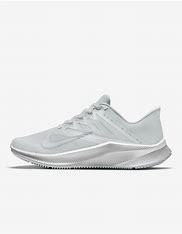
Brand: Nike
Model: Quest 3